Hasan Rıza

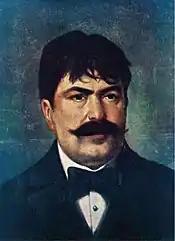
Self-portrait (date unknown)

Hasan Rıza (1858, Istanbul – 16 March 1913, Edirne) was a military painter from the Ottoman Empire. He was killed during the Balkan Wars, and is considered to be a "Şehit" (martyr).